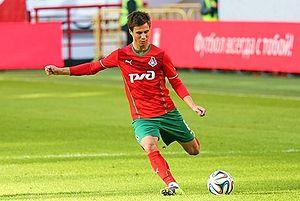
Alexandre Sergueïevitch Chechoukov, né le 15 avril 1983 à Omsk, est un footballeur international russe qui évolue au poste de milieu de terrain au Znamia Noguinsk.